Tricia Smith

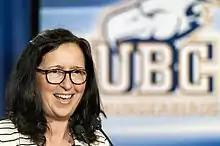

Tricia Catherine Marjorie Smith (born April 14, 1957) is a Canadian lawyer and Olympic rower who was elected president of the Canadian Olympic Committee. She sits on the International Council of Arbitration for Sport.